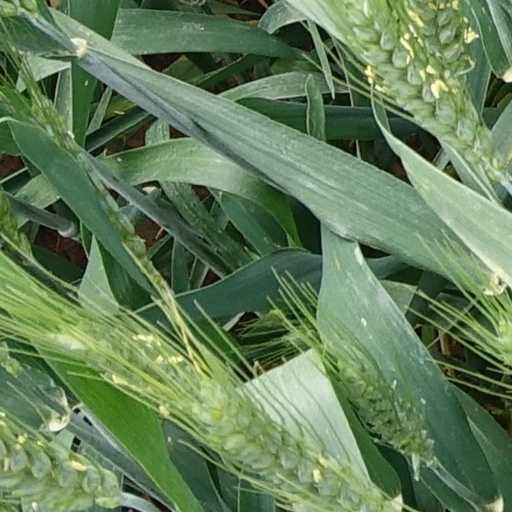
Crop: wheat